Olmecs

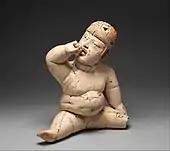
Seated figurine; 12th–9th century BC; painted ceramic; height: 34 cm, width: 31.8 cm, depth: 14.6 cm; Metropolitan Museum of Art (New York City)

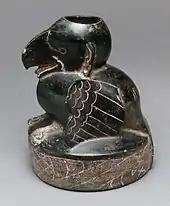
Bird-shaped vessel; 12th–9th century BC; ceramic with red ochre; height: 16.5 cm; Metropolitan Museum of Art

The Olmec culture was first defined as an art style, and this continues to be the hallmark of the culture. Wrought in a large number of media – jade, clay, basalt, and greenstone among others – much Olmec art, such as "The Wrestler", is naturalistic. Other art expresses fantastic anthropomorphic creatures, often highly stylized, using an iconography reflective of a religious meaning. Common motifs include downturned mouths and a cleft head, both of which are seen in representations of werejaguars. In addition to making human and human-like subjects, Olmec artisans were adept at animal portrayals.